Lee de Forest

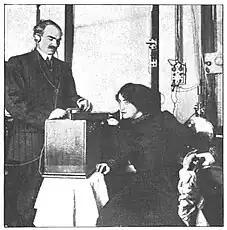
February 24, 1910 radio broadcast by Mme. Mariette Mazarin of the Manhattan Opera Company.

At the 1904 Louisiana Purchase Exposition, Valdemar Poulsen had presented a paper on an arc transmitter, which unlike the discontinuous pulses produced by spark transmitters, created steady "continuous wave" signals that could be used for amplitude modulated (AM) audio transmissions. Although Poulsen had patented his invention, de Forest claimed to have come up with a variation that allowed him to avoid infringing on Poulsen's work. Using his "sparkless" arc transmitter, de Forest first transmitted audio across a lab room on December 31, 1906, and by February was making experimental transmissions, including music produced by Thaddeus Cahill's telharmonium, that were heard throughout the city.